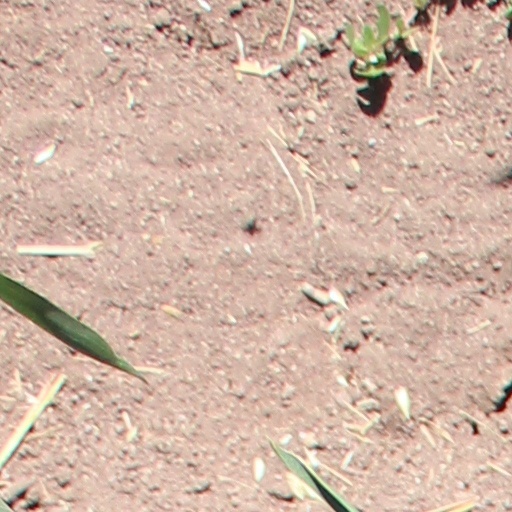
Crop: wheat